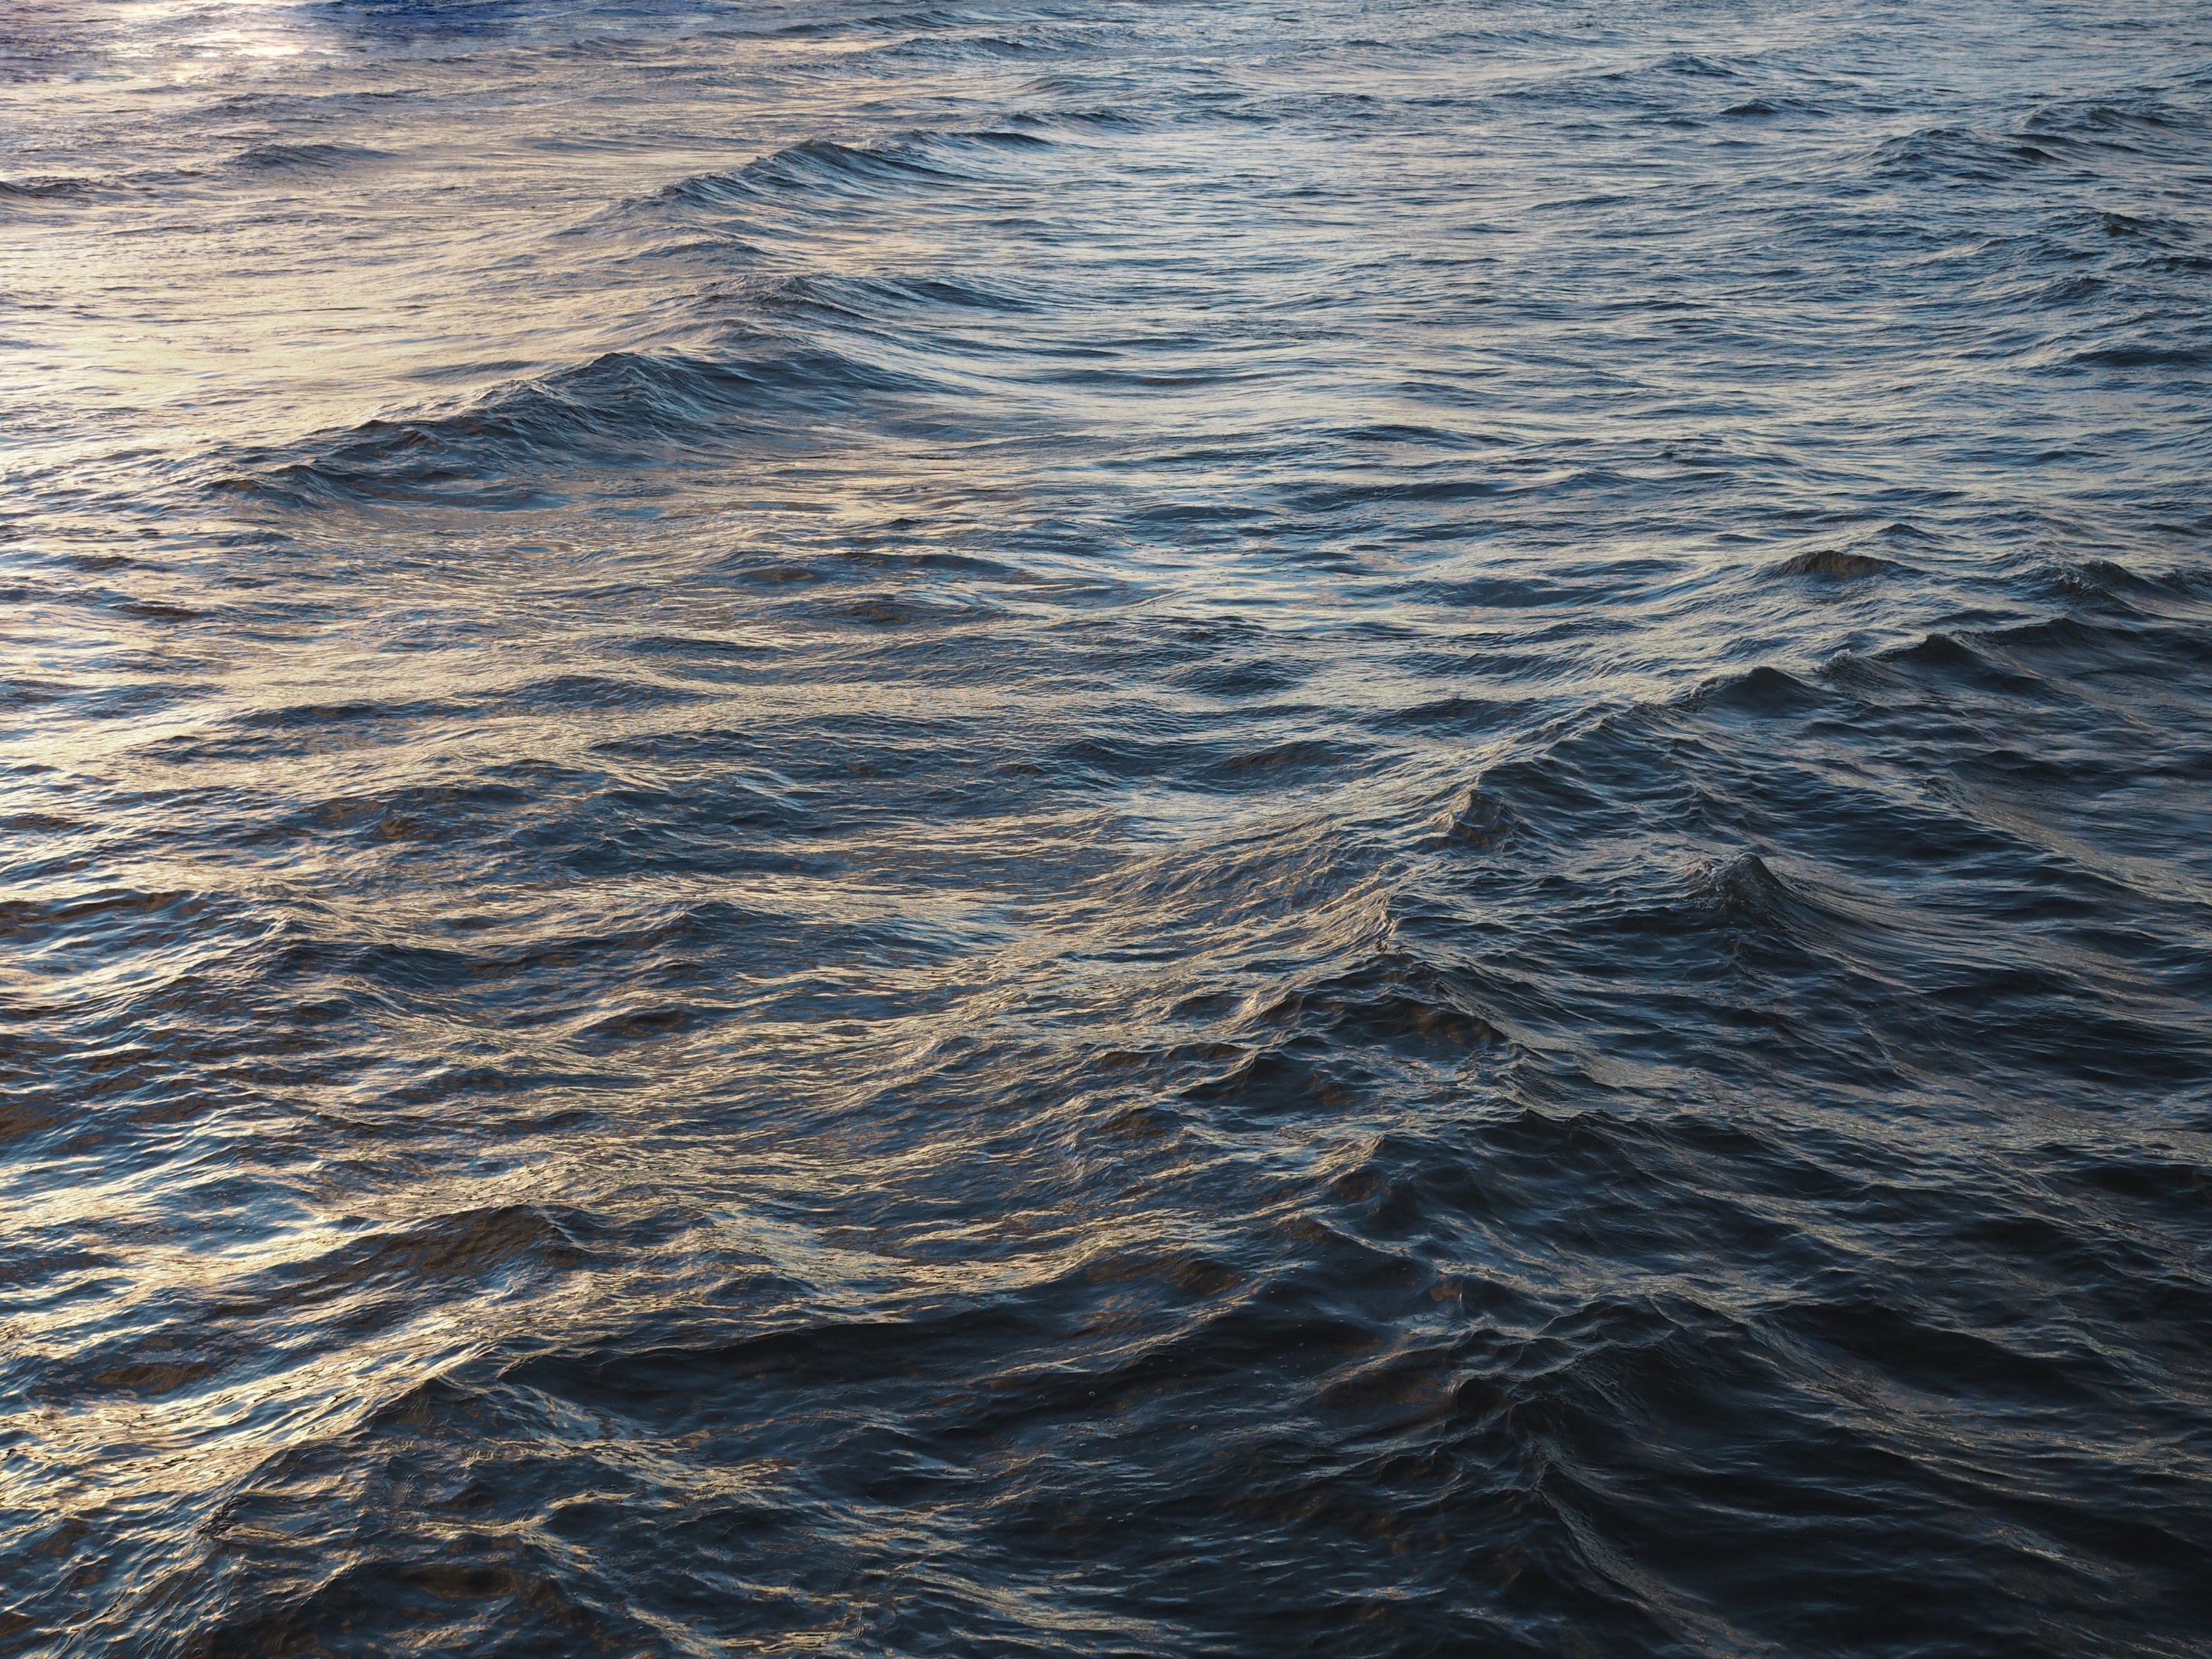
sea, coast, water, ocean, horizon, shore, wave, body of water, wind wave